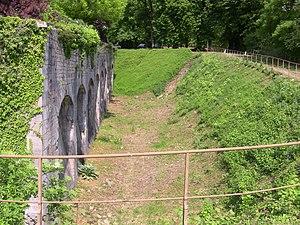
L'avant du fort de Beuregard à Besançon (Doubs, France).
Le fort Beauregard est une fortification bisontine construite de 1791 à 1870. Érigé au sommet d'une butte secondaire du mont de Brégille connue sous les noms de Mandelier, puis Beauregard, il avait une importance stratégique, notamment depuis le siège de Besançon, en 1674, qui opposa le Royaume de France aux Provinces-Unies et à la monarchie catholique. Un ouvrage fut construit à la fin du XVIIIᵉ siècle, mais il fallut attendre 1814 et les événements de la Campagne de France pour que les stratèges militaires, le général Marulaz en tête, prennent réellement en main l'édification d'un véritable fort. Dès sa construction, le bâtiment avait la particularité d'intégrer un système polygonal, ce qui pour l'époque faisait de lui le premier, ou l'un de premiers, de ce type en France. Sa principale mission était l'appui du fort de Bregille, alors magasin central de la ville, et la défense des lignes est du centre historique de Besançon.